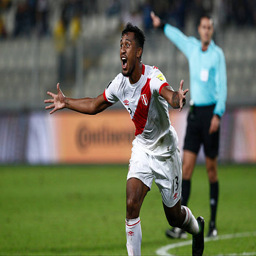
athlete celebrates after scoring the second goal of his team during a match as part of qualifiers .